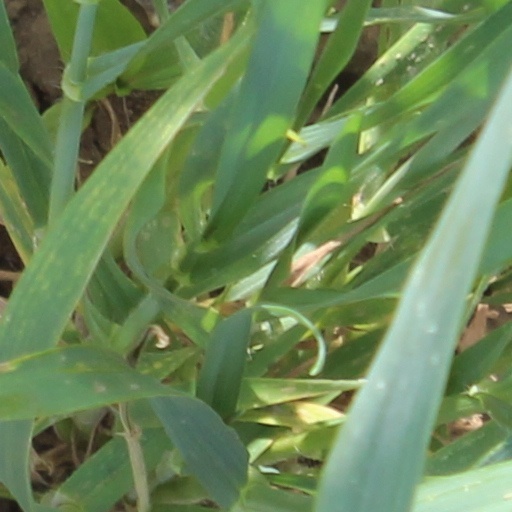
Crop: wheat